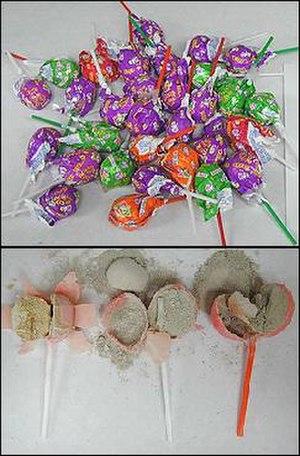
Le trafic de stupéfiants ou narcotrafic désigne les échanges commerciaux illégaux de substances psychotropes réglementés par les différentes conventions de l’ONU.